Fielding (cricket)

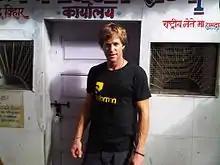
Jonty Rhodes, who typically fielded at backward point, has been fielding coach for South Africa, Mumbai Indians and Kenya.

No member of the fielding side other than the wicket-keeper may wear gloves or external leg guards, though fielders (in particular players fielding near to the bat) may also wear shin protectors, groin protectors ('boxes') and chest protectors beneath their clothing. Apart from the wicket-keeper, protection for the hand or fingers may be worn only with the consent of the umpires.